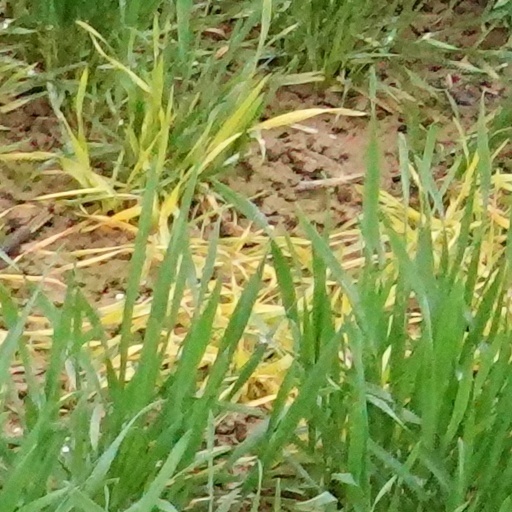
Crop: wheat